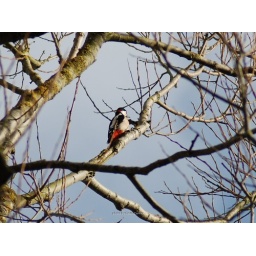
Greater spotted woodpecker in tree